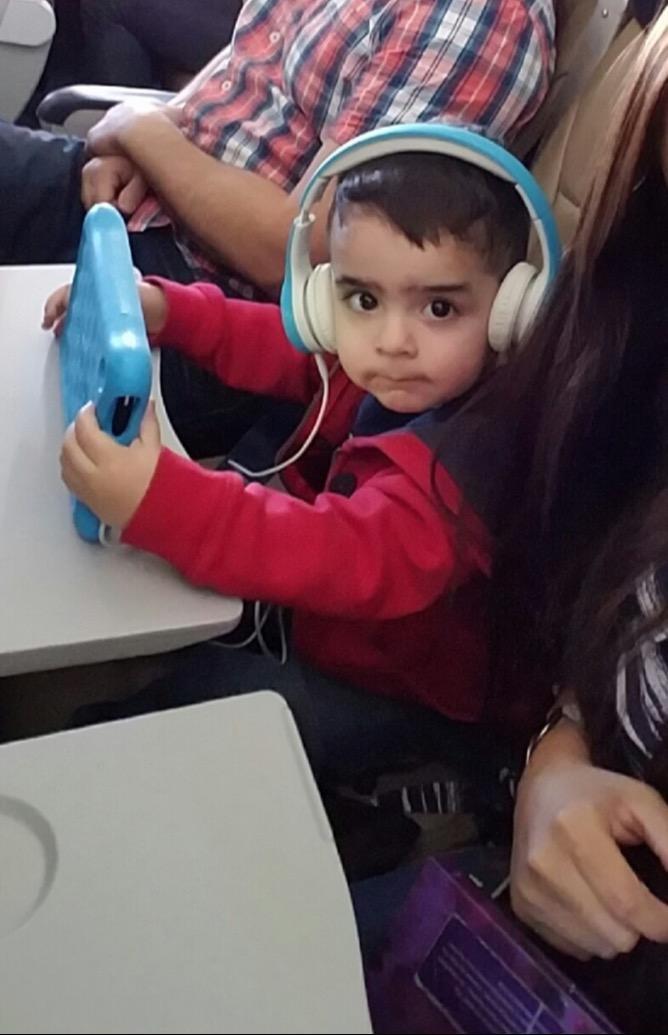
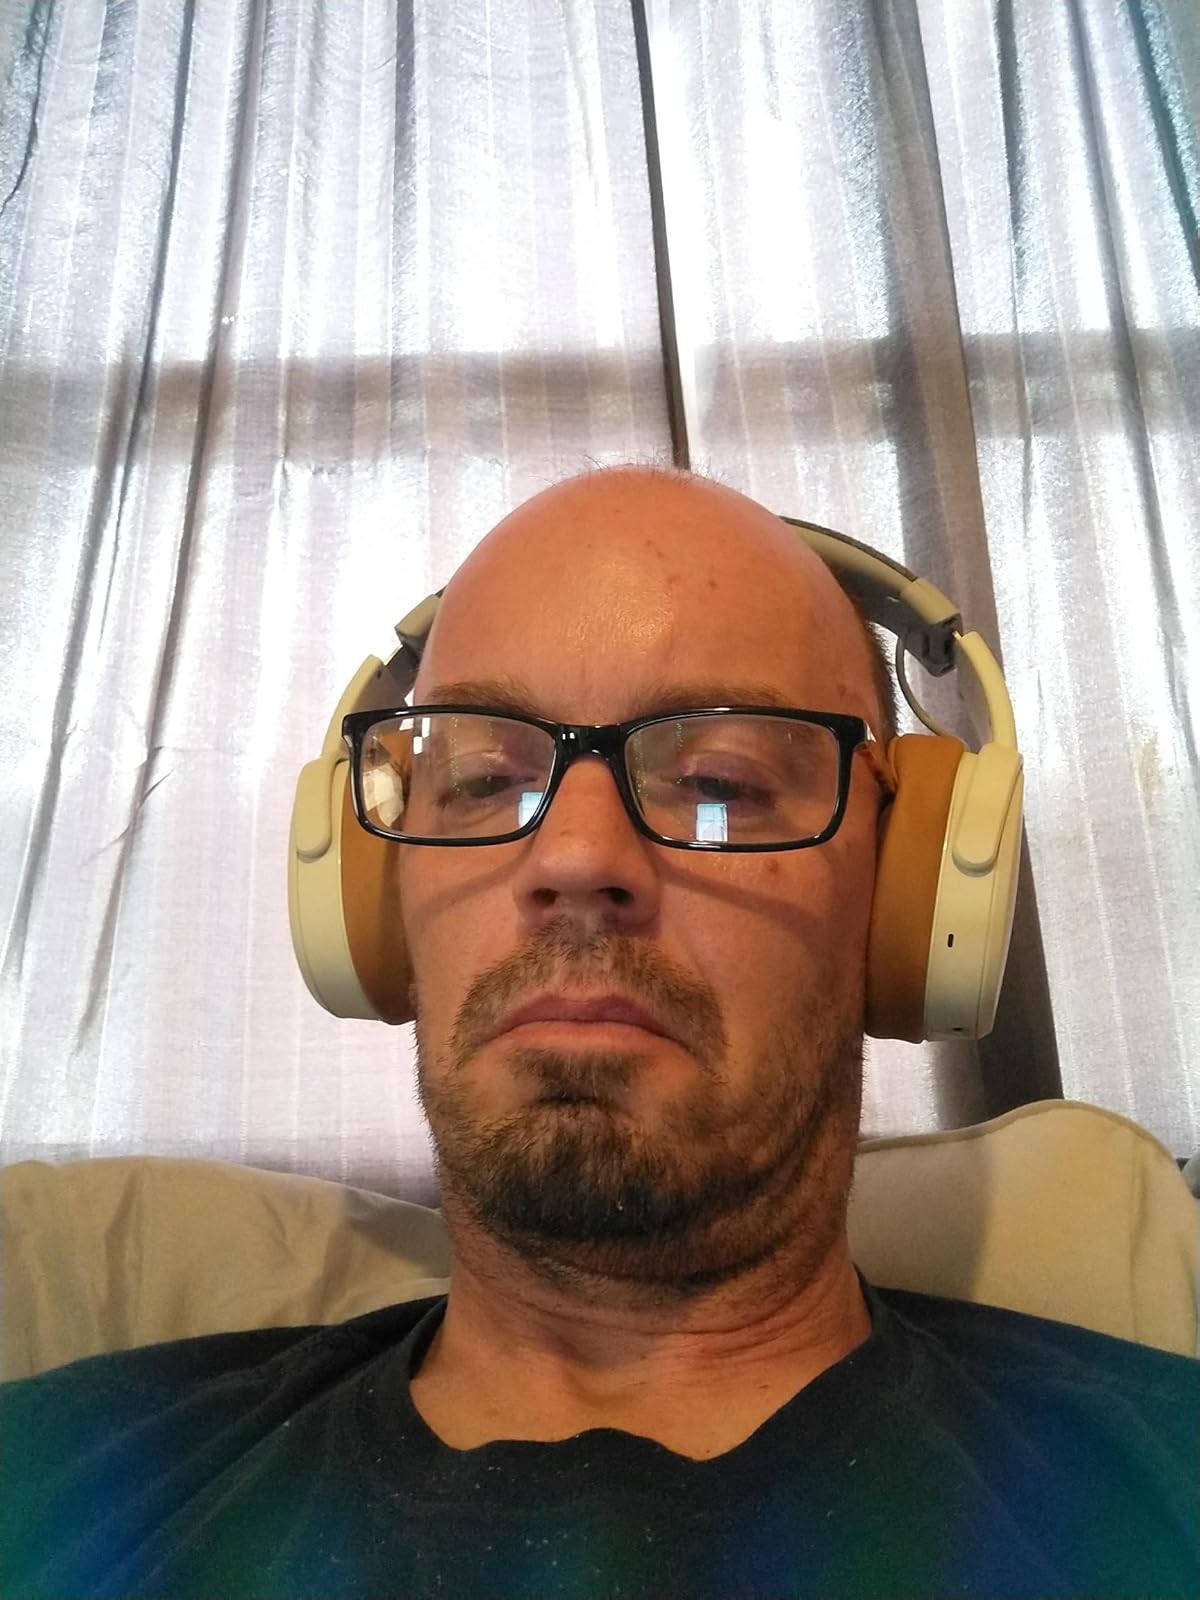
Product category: headphones
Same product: no